Mitch Hancox

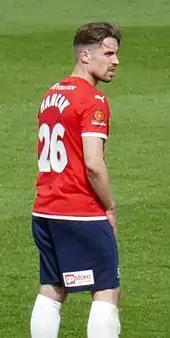
Hancox playing for York City in 2022

His first competitive involvement with Birmingham City's first team came when he was an unused substitute for the 2011–12 Europa League play-off round second leg against Nacional. Hancox signed his first professional contract, of six months, in May 2012, and was given a first-team squad number in August of that year.